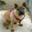
Label: dog